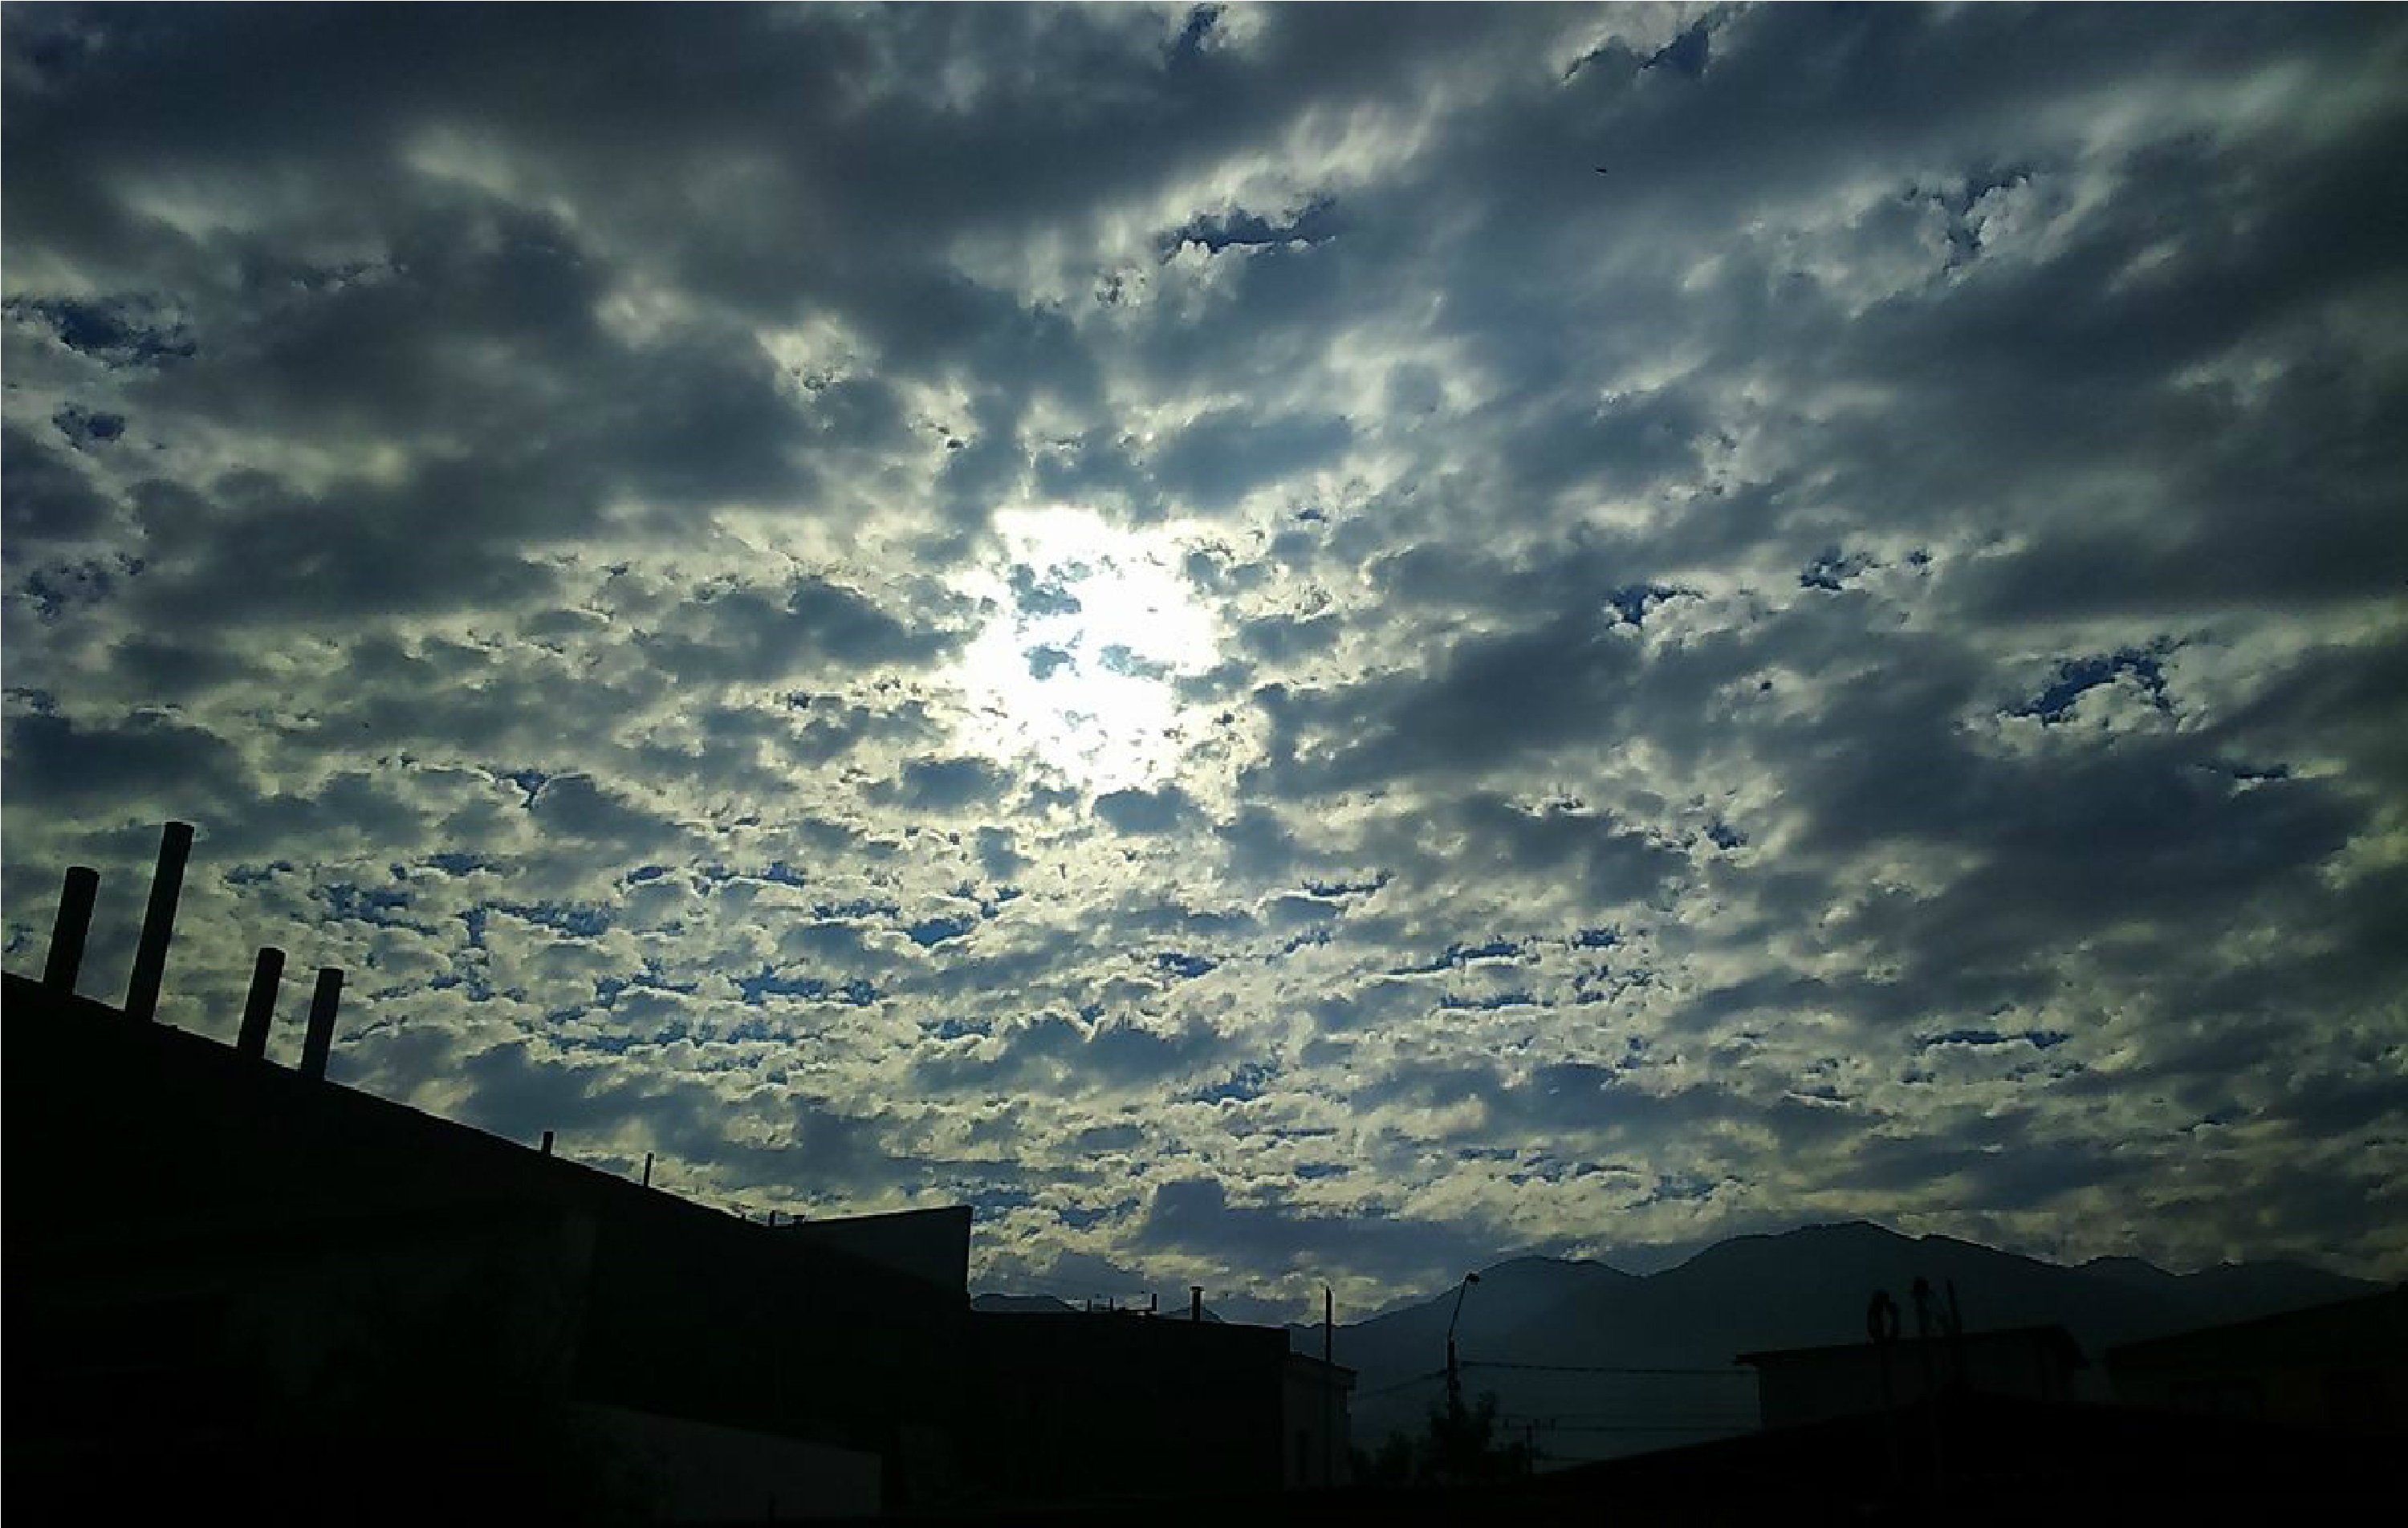
horizon, light, cloud, sky, sun, sunset, sunlight, morning, dawn, atmosphere, dusk, daytime, evening, darkness, afterglow, meteorological phenomenon